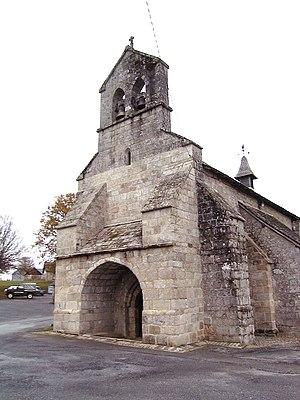
Église de Darnets, Corrèze, France
L'église Saint-Maurice est une église catholique située à Darnets, en France.
Cet article recense les monuments historiques français classés en 1923.
Cet article recense les monuments historiques de la Corrèze, en France.